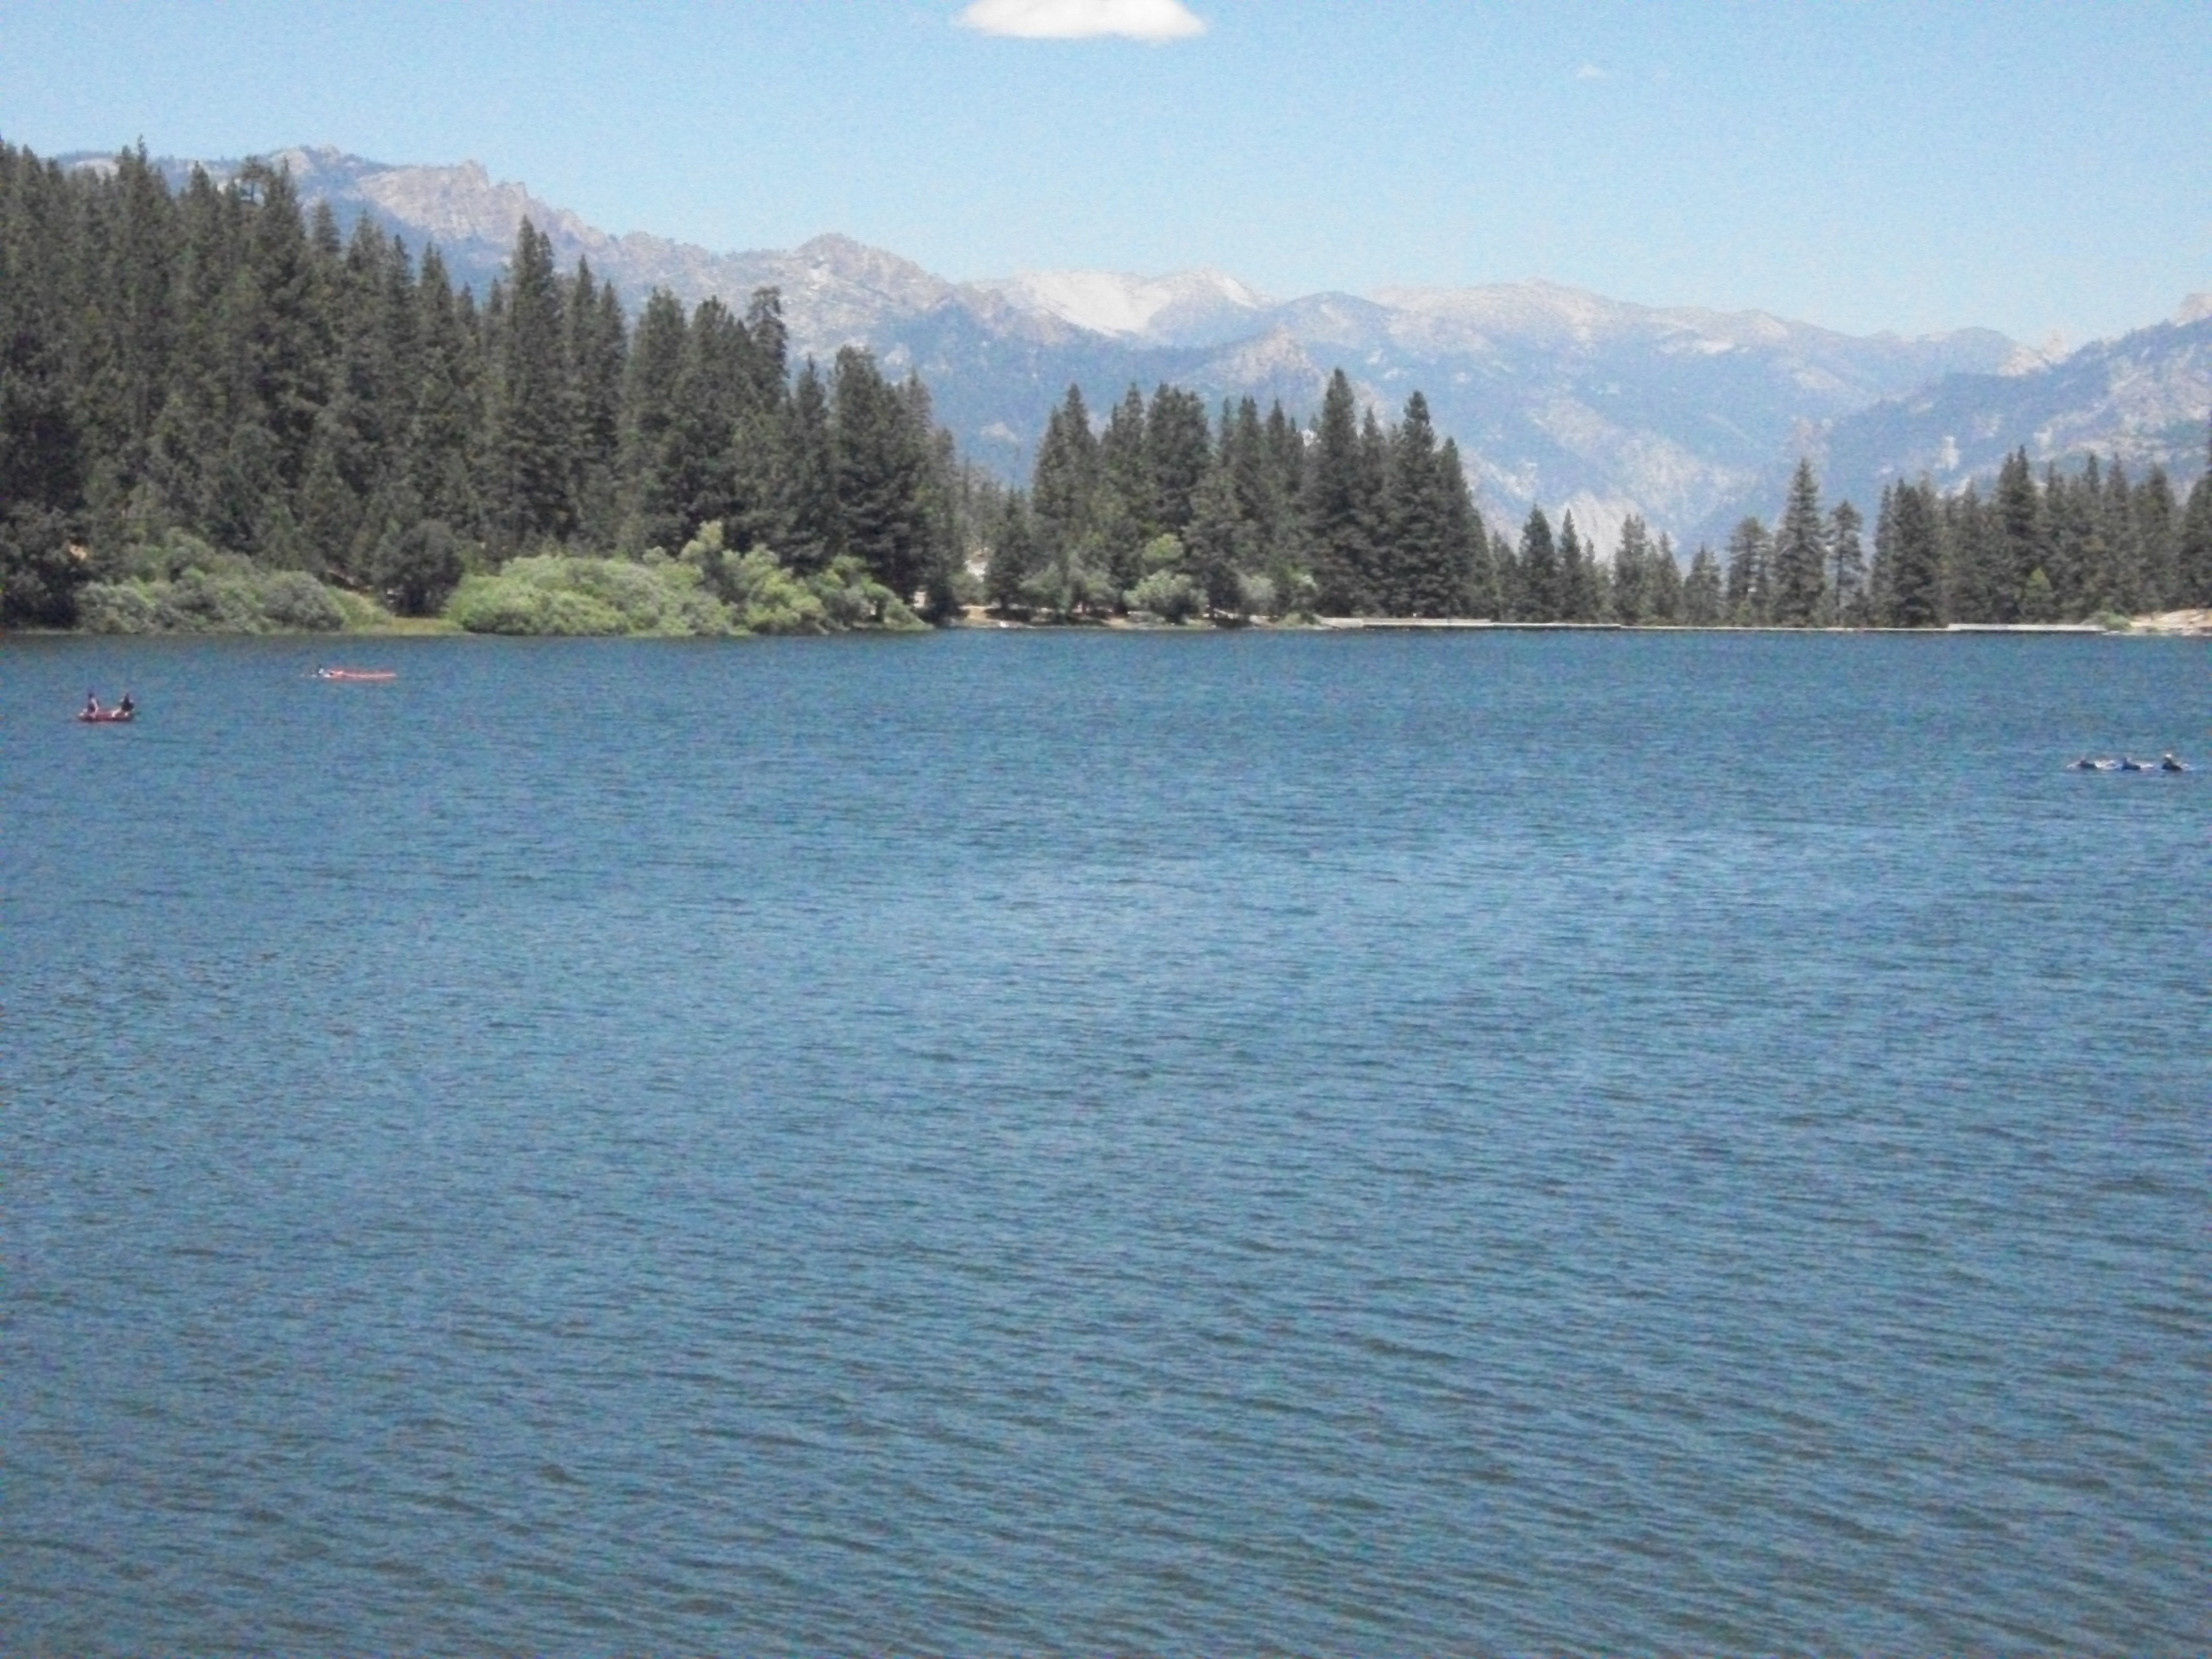
mountain, lake, reservoir, body of water, loch